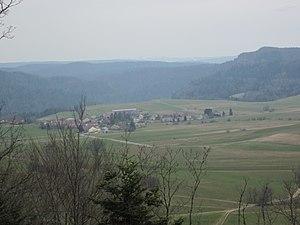
Village du Vaudioux dans le département du Jura
Le Vaudioux est une commune française située dans le département du Jura en région Bourgogne-Franche-Comté.